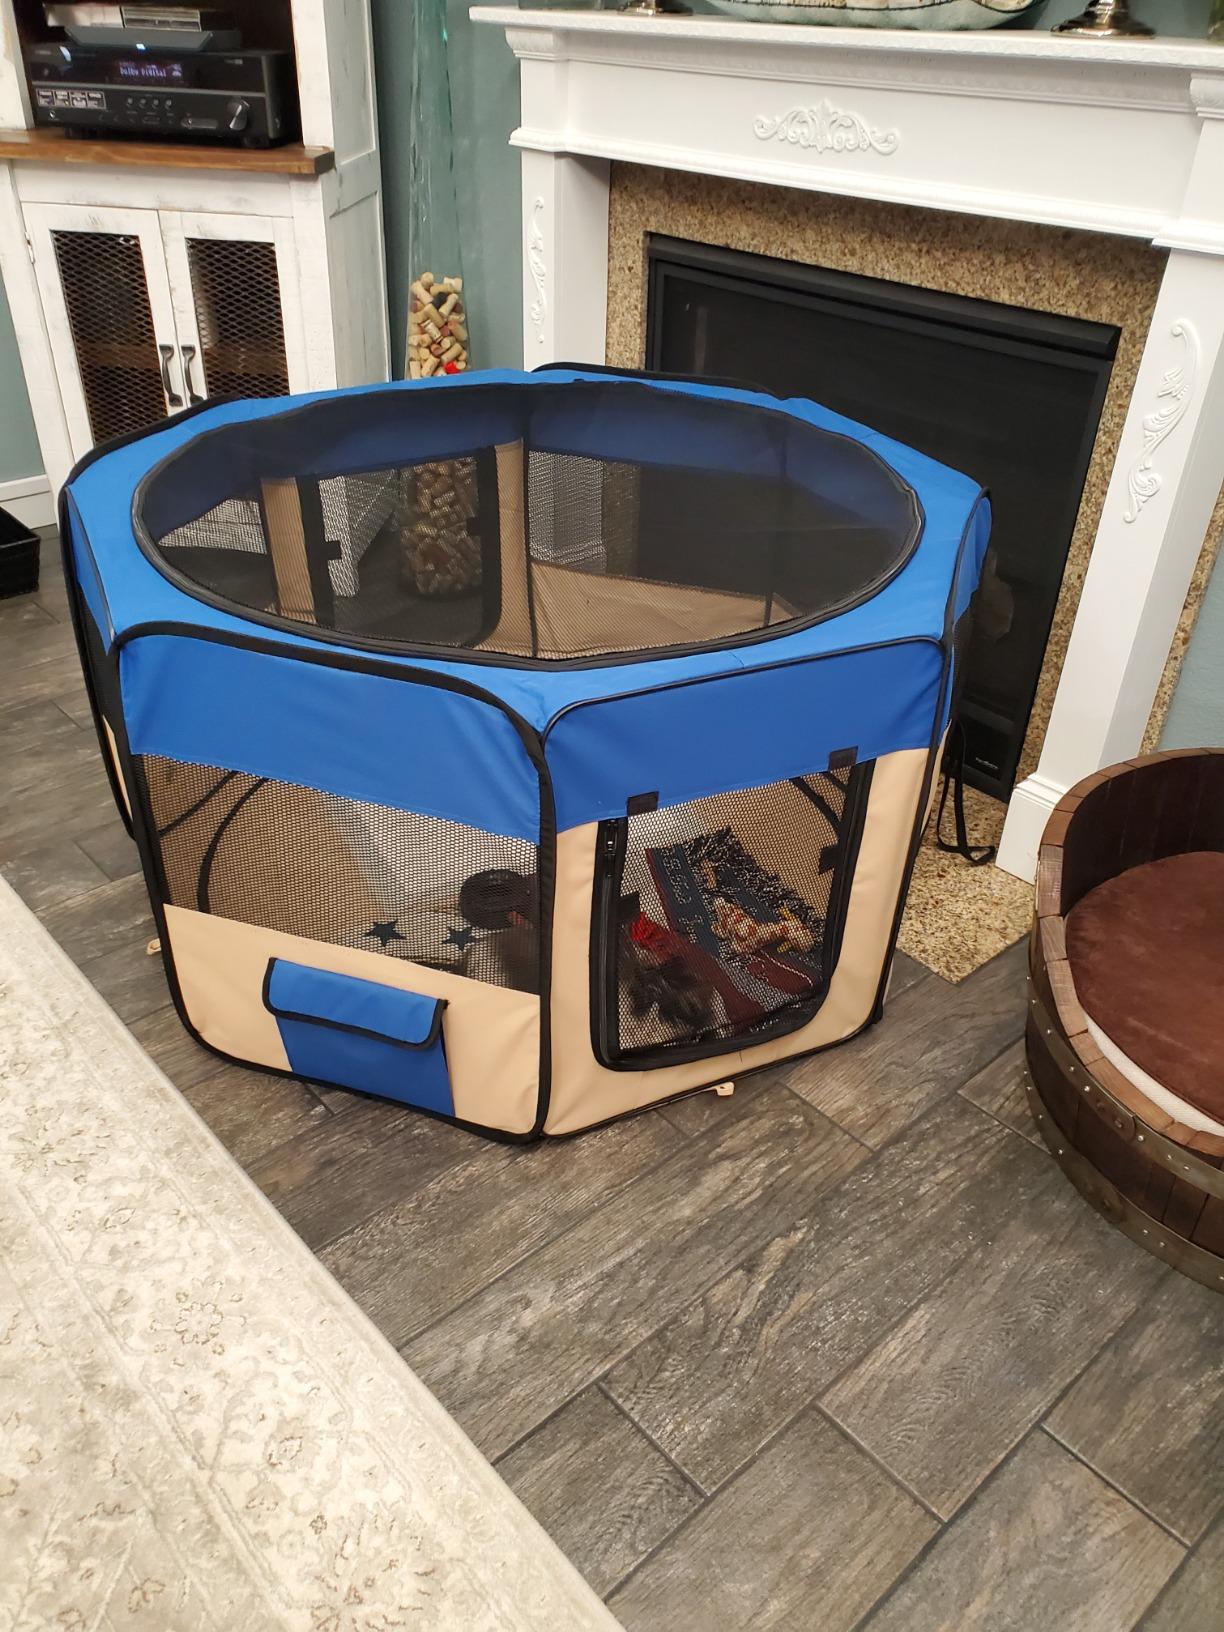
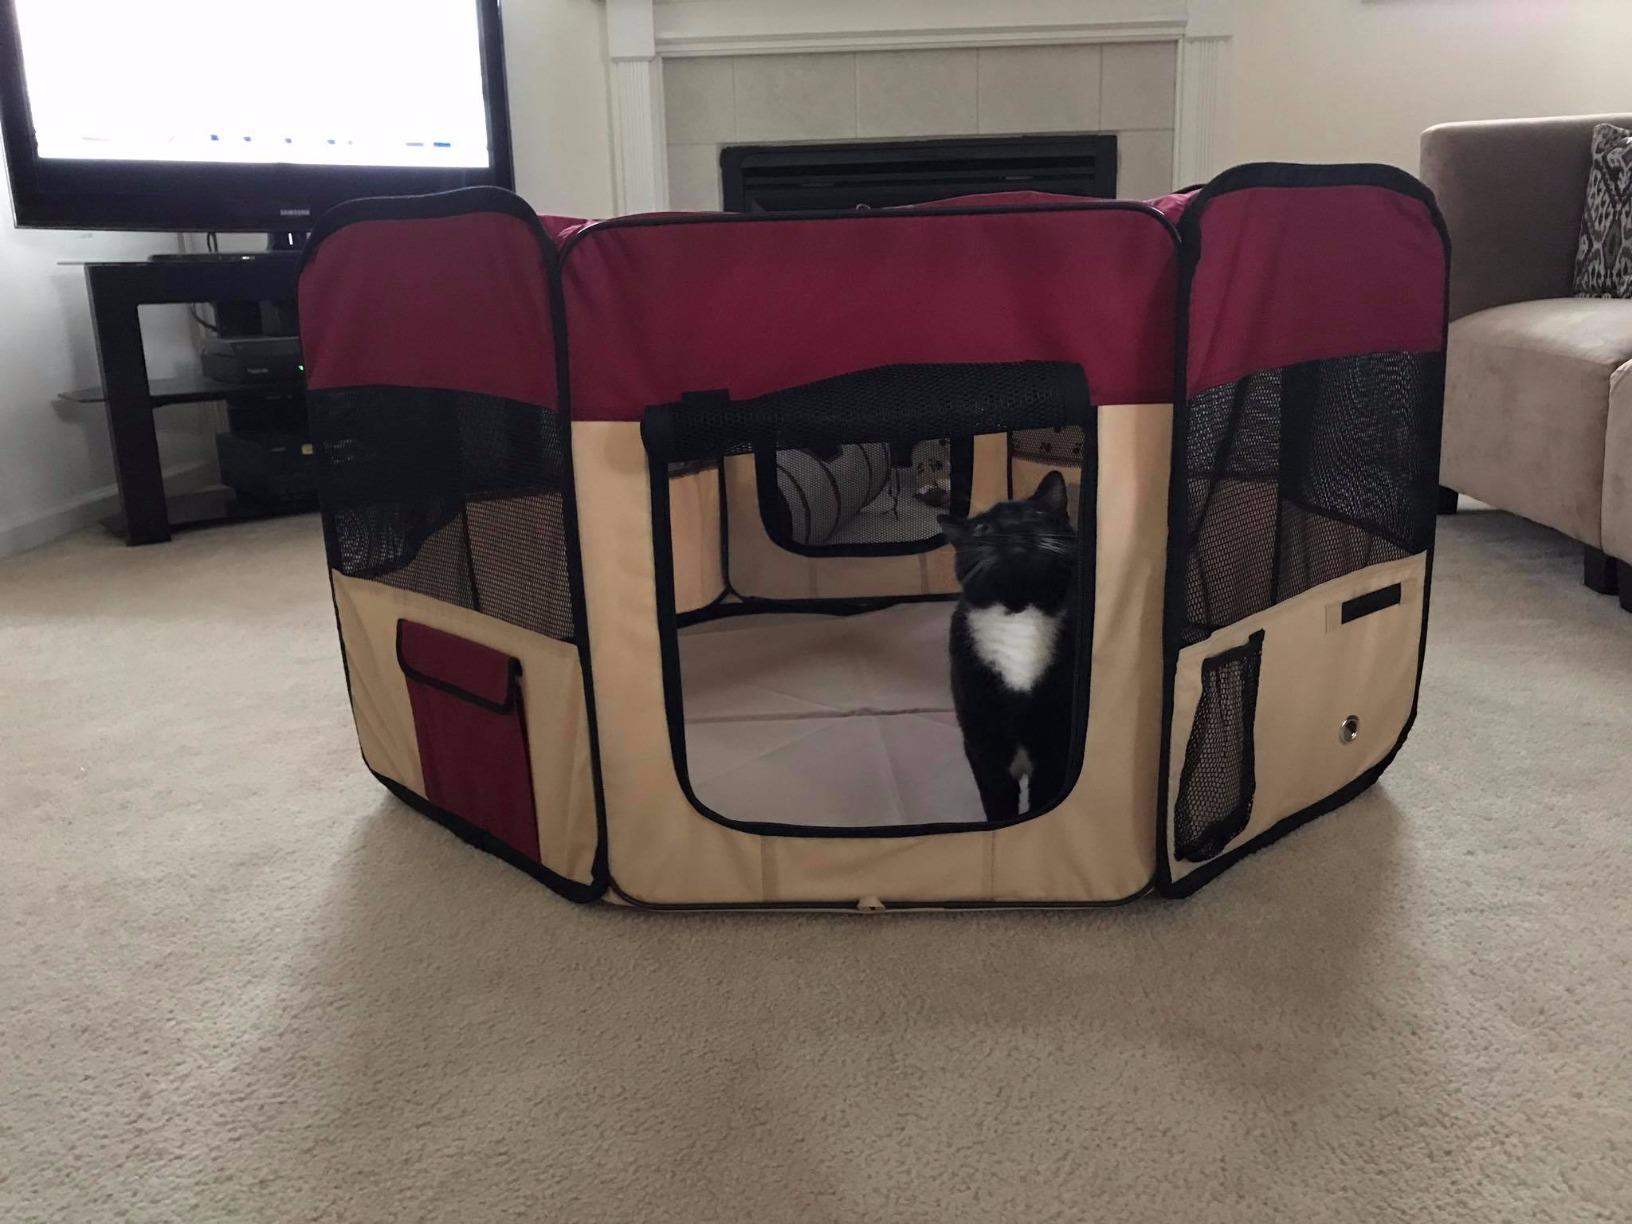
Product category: items_kennel
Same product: no